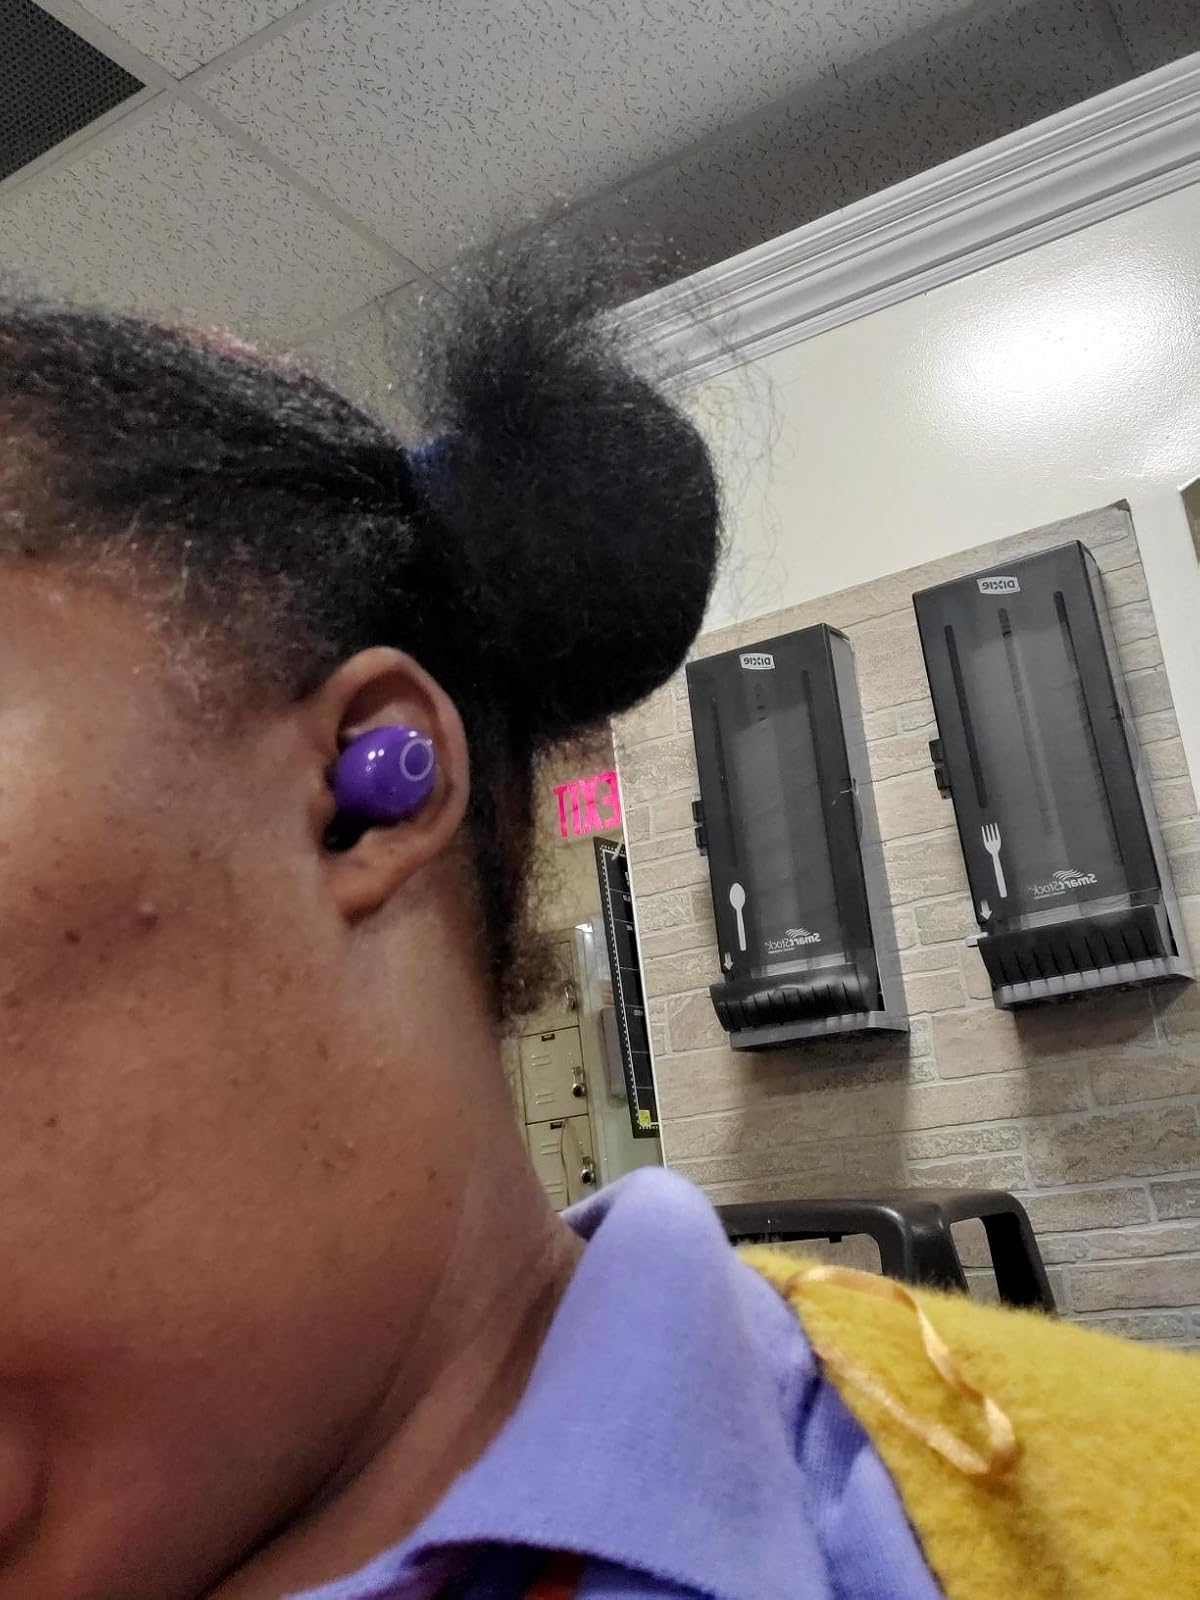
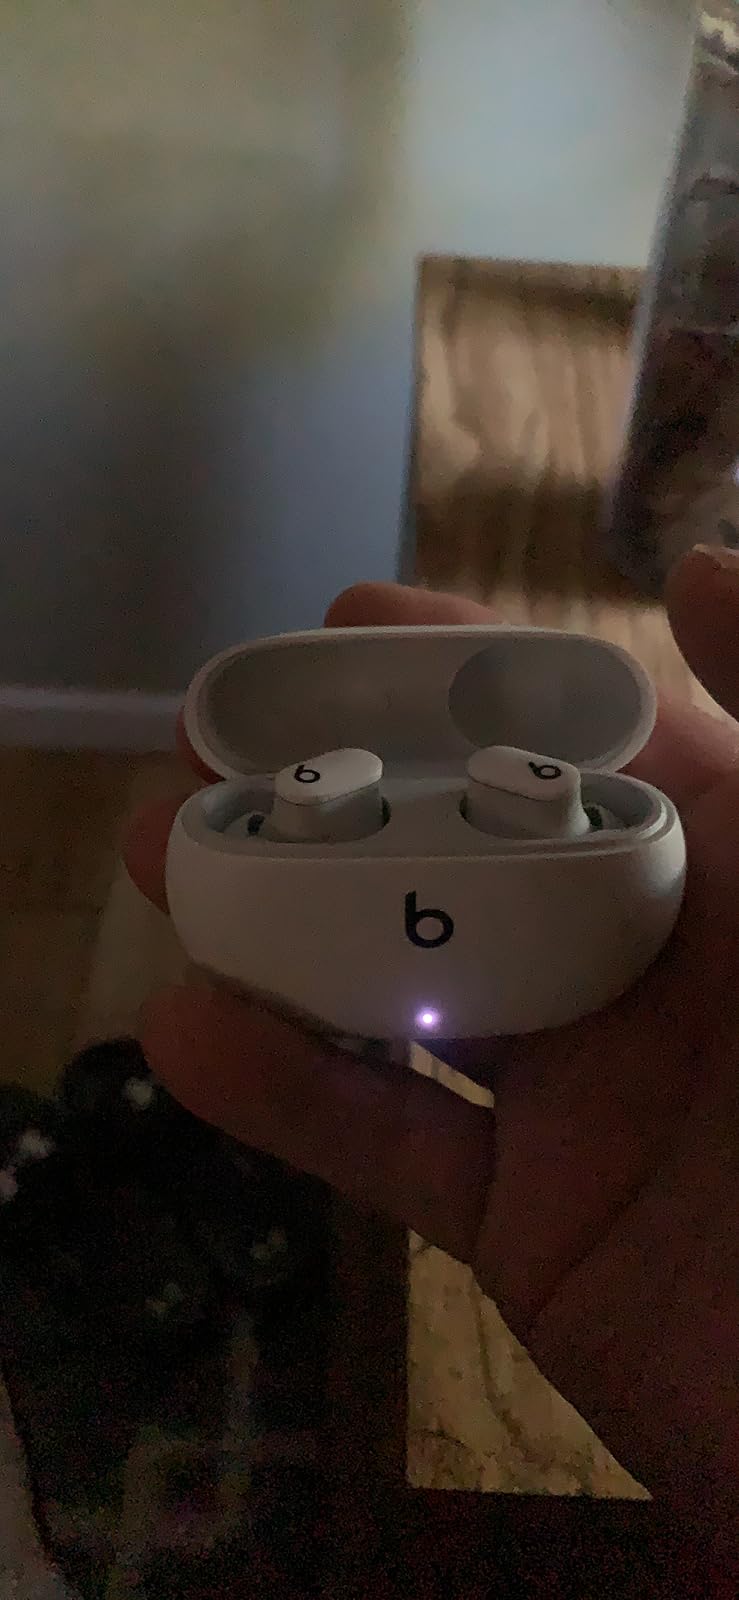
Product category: earbuds
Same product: no